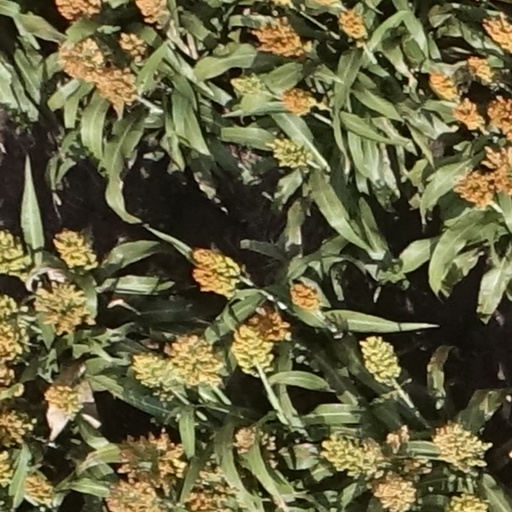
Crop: sorghum